German Association for the Protection of Owls

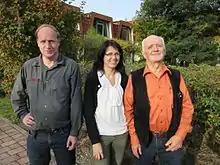
Chairman (right) and Deputy Chairman of the Owls Working Group committee in 2014

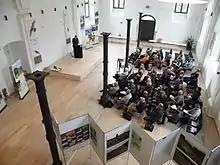
During a lecture in Bredelar Monastery at the 2011 annual meeting of the OWG

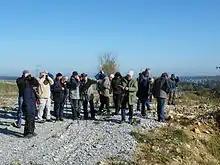
Excursion in a Rheinkalk quarry during the 2011 annual meeting of the OWG

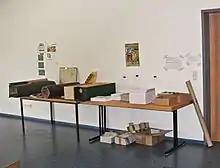
Stand of the OWG at the symposium "Endangerment and Protection of the Little Owl in Germany" in Metelen

The Deutsche Arbeitsgemeinschaft zum Schutz der Eulen (AG Eulen), translated German Association for the Protection of Owls (Owls Working Group), is a nationwide conservation organization that deals with the study and conservation of owls. The Owls Working Group (OWG) is a registered nonprofit association. It sees itself as an association of German-language owl experts. In addition to individuals, membership is open to groups, clubs, associations and institutions.